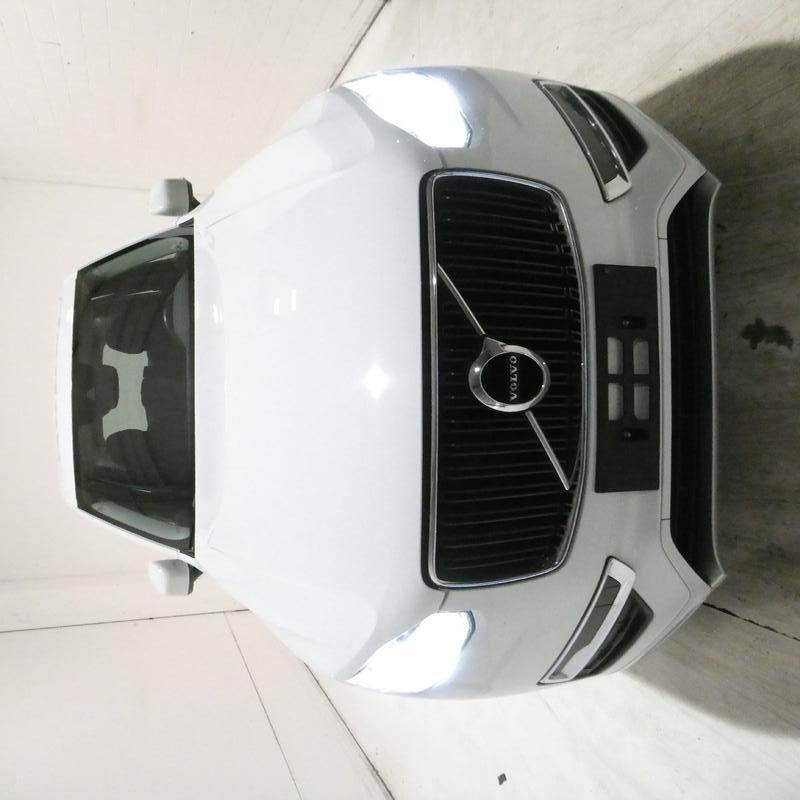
Aucun dommage détecté.
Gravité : aucun